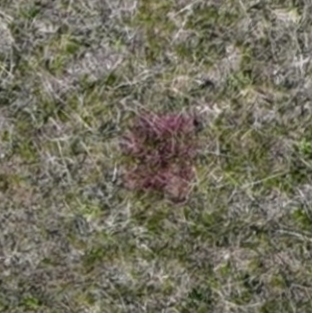
Month: may
Dye color: red
Dye concentration: low